Aldershot

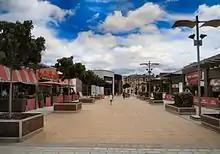
West Gate Leisure Park

There are various schools in Aldershot. These will be joined by two new primary schools being built as part of the Aldershot Urban extension development of 3,850 houses. This development will also be served by a further 675 secondary school places being created at the Alderwood and Wavell schools.